Daniel Naroditsky

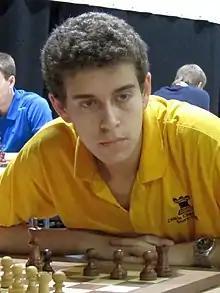
Naroditsky in 2016

Daniel Naroditsky (born November 9, 1995), often referred to as Danya, is an American chess grandmaster, author, and commentator.